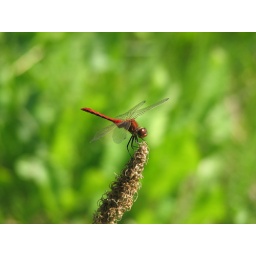
Hatzic Lake - in the back field of the house we were touring